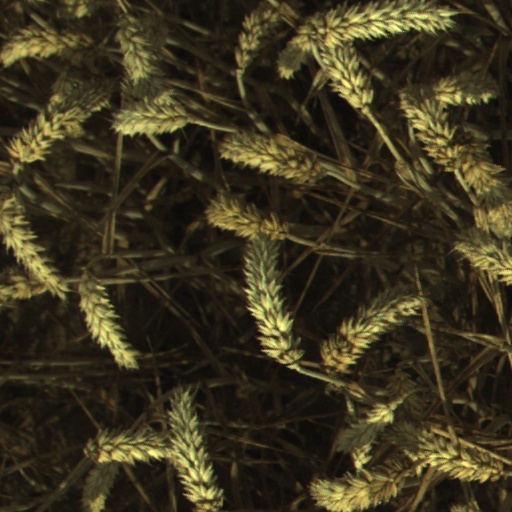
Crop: wheat